Lovell Manufacturing Company

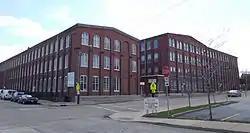
Lovell Manufacturing Company, April 2013

Lovell Manufacturing Company, also known as Lovell Place, is an historic factory complex and national historic district which is located at Erie, Erie County, Pennsylvania.